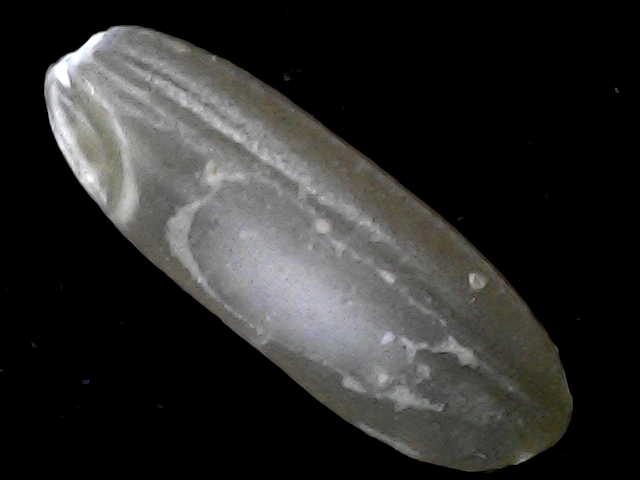
Rice variety: BR23